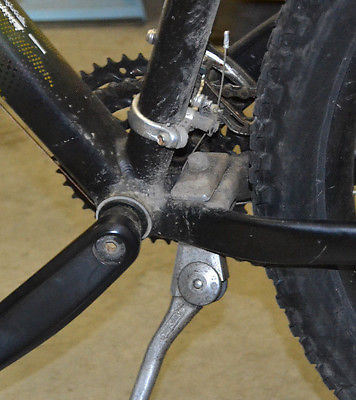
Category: bicycle